Veneration of the dead

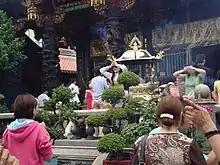
Burning of incense during a veneration at Mengjia Longshan Temple, which is dedicated to Guan Yu, Mazu, and others

In China, ancestor veneration (敬祖, pinyin: "jìngzǔ") and ancestor worship (拜祖, pinyin: "bàizǔ") seek to honour and recollect the actions of the deceased; they represent the ultimate homage to the dead. The importance of paying respect to parents (and elders) lies with the fact that all physical bodily aspects of one's being were created by one's parents, who continued to tend to one's well-being until one was on firm footing. The respect and homage to parents is to return this gracious deed to them in life and after. The "shi" (尸; "corpse, personator") was a Zhou dynasty sacrificial representative of a dead relative. During a "shi" ceremony, the ancestral spirit supposedly would enter the personator, who would eat and drink sacrificial offerings and convey spiritual messages. Spiritual messages usually were conveyed in the form of poe divination, or to confirm whether the ancestors consent on the messages requested by the divinator.